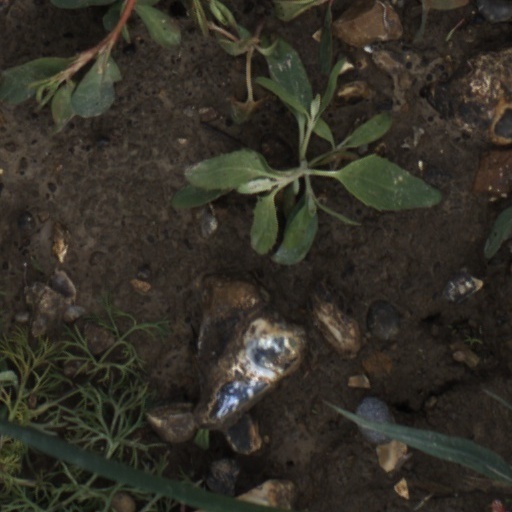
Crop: wheat